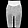
Label: Trouser